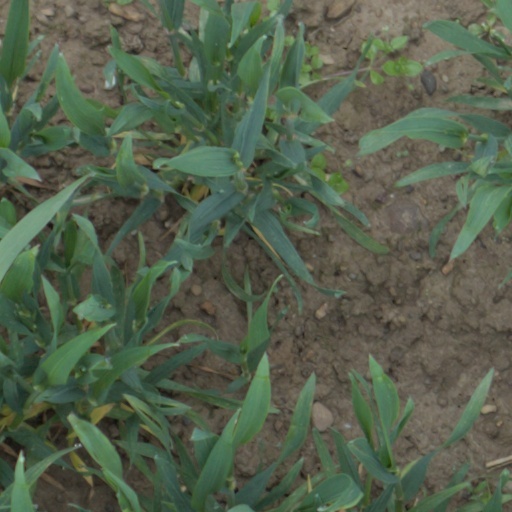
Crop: wheat